Persecution of Christians in the Roman Empire

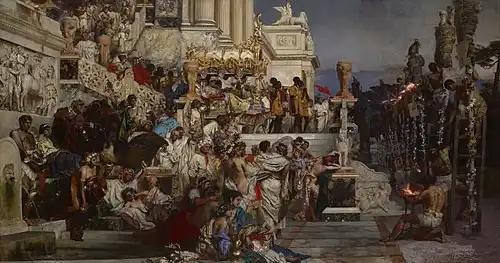
"Nero's Torches", by Henryk Siemiradzki (1876). According to Tacitus, Nero used Christians as human torches

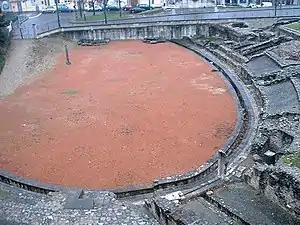
"Amphithéâtre des Trois-Gaules", in Lyon. The pole in the arena is a memorial to the people killed during this persecution.

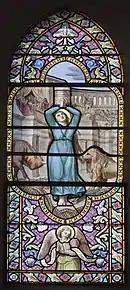
The Martyrdom of Saint Blandina, one of the martyrs of Lyons

According to Tacitus and later Christian tradition, Nero blamed Christians for the Great Fire of Rome in 64, which destroyed portions of the city and economically devastated the Roman population. Anthony A. Barrett has written that "major archaeological endeavors have recently produced new evidence for the fire" but cannot show who started it. In the "Annals" of Tacitus, it reads: This passage in Tacitus constitutes the only independent attestation that Nero blamed Christians for the Great Fire of Rome, and is generally believed to be authentic. Roughly contemporary with Tacitus, Suetonius in the 16th chapter of his biography of Nero wrote that "Punishment was inflicted on the Christians, a class of men given to a new and mischievous superstition", but does not specify the cause of the punishment. It is widely agreed on that the Number of the beast in the Book of Revelation, adding up to 666, is derived from a gematria of the name of Nero Caesar, indicating that Nero was viewed as an exceptionally evil figure in the recent Christian past.